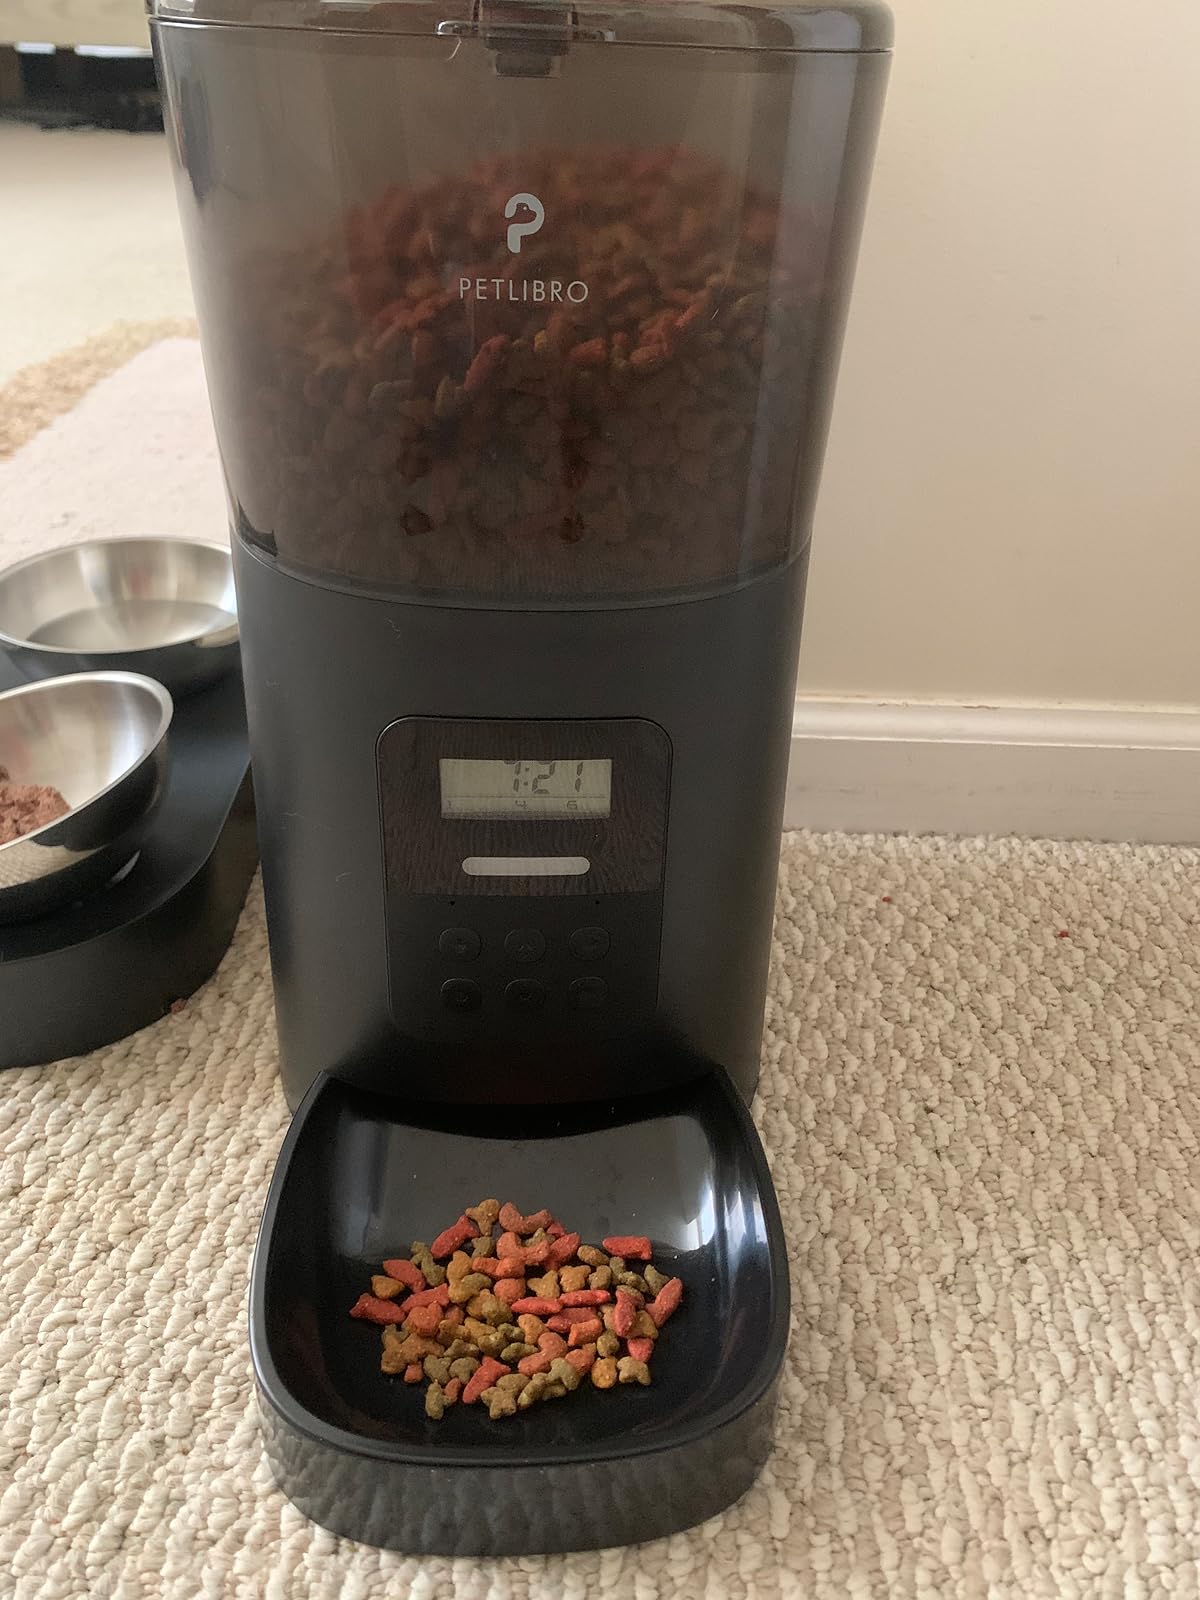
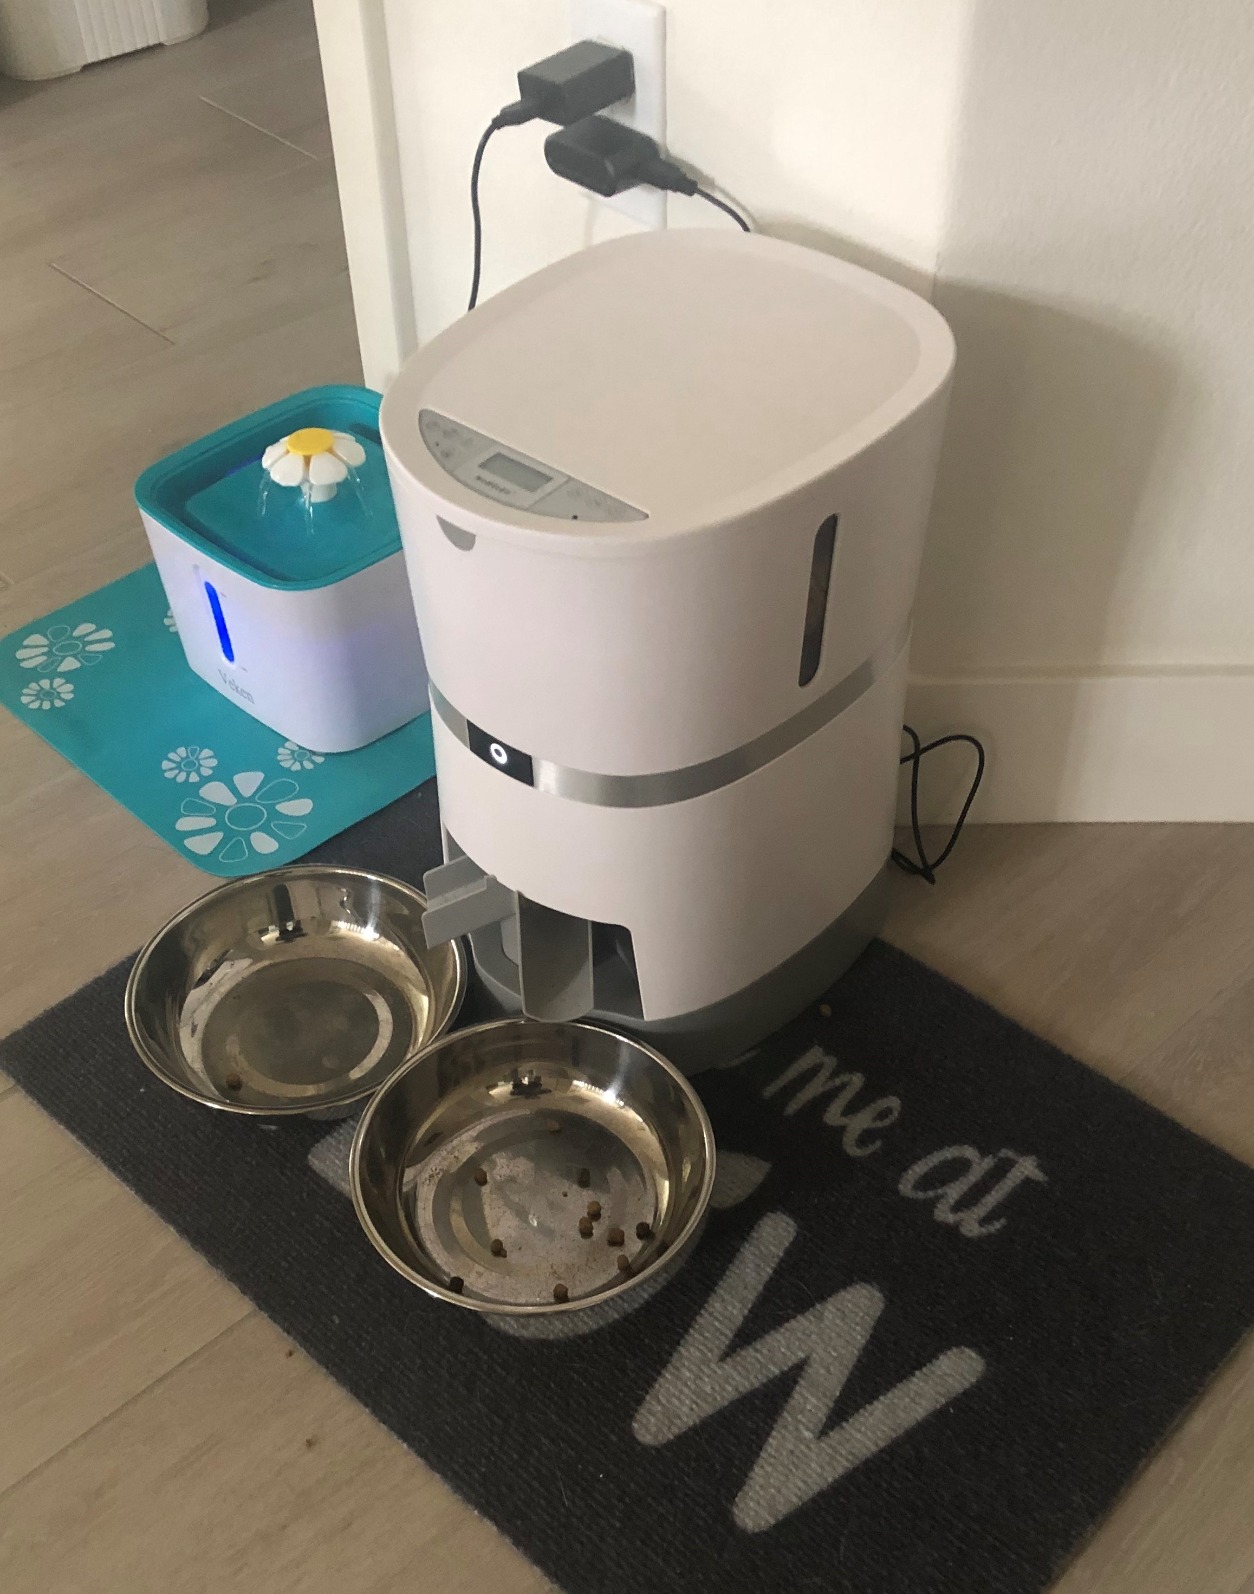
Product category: items_feeder
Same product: no